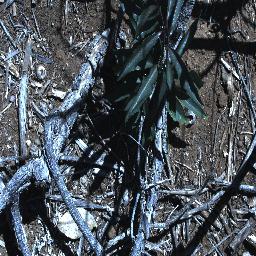
Label: rubber_vine